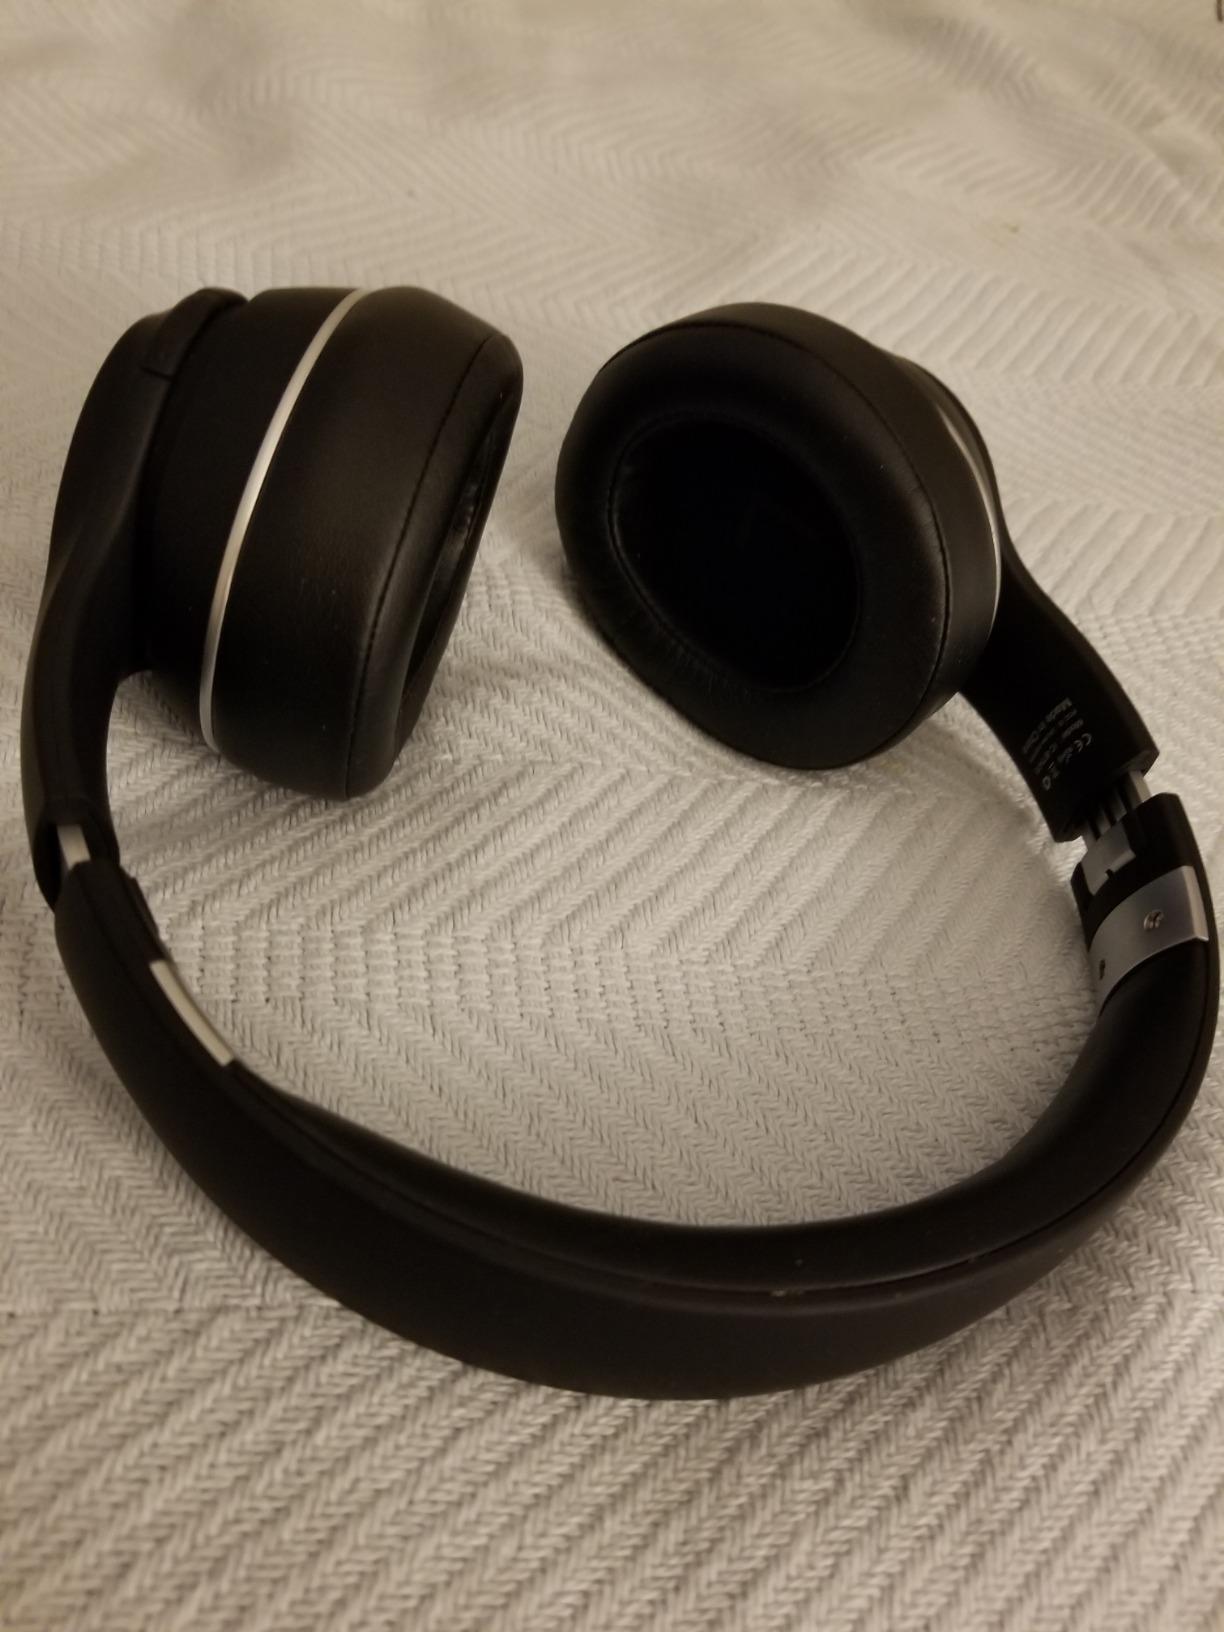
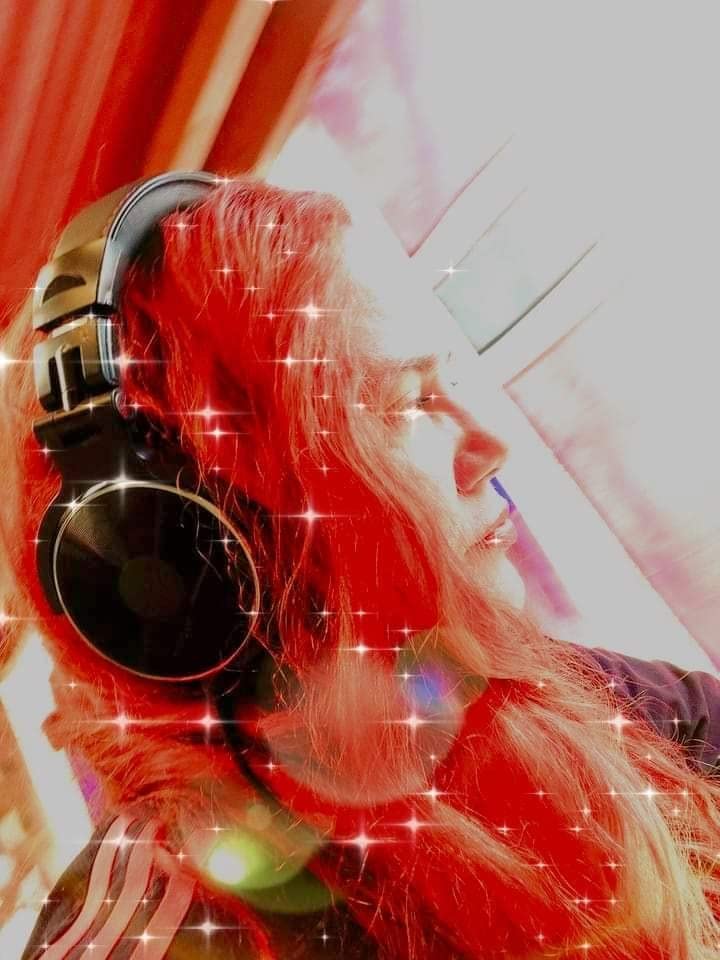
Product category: headphones
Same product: no